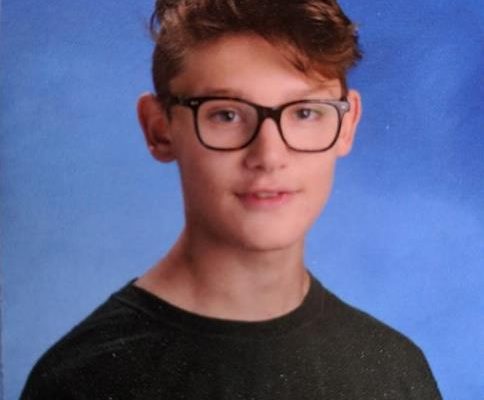
Gender: men